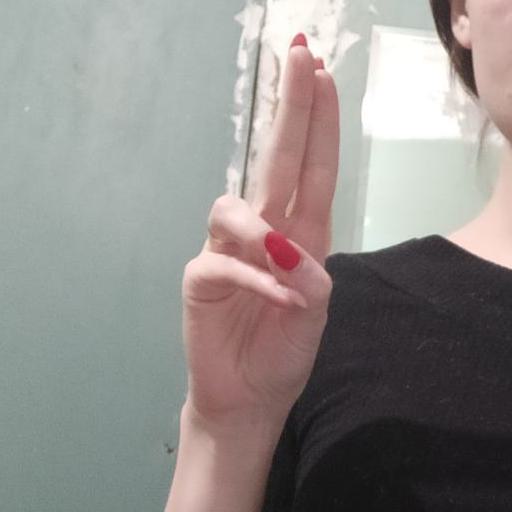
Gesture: two_up